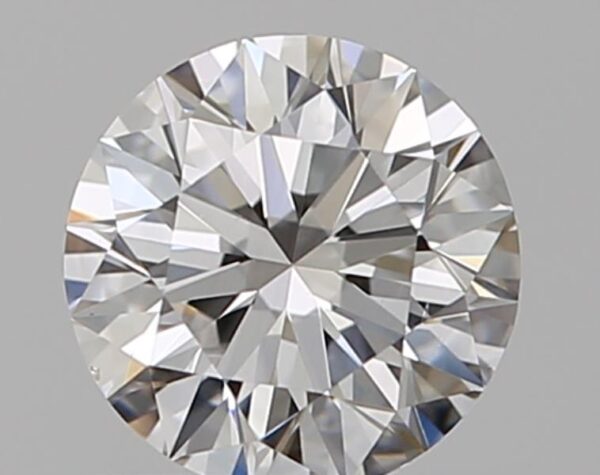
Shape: round
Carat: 0.5
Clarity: VS2
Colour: E
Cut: EX
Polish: EX
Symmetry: EX
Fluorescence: N
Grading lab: GIA
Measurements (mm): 5.06 x 5.09 x 3.15